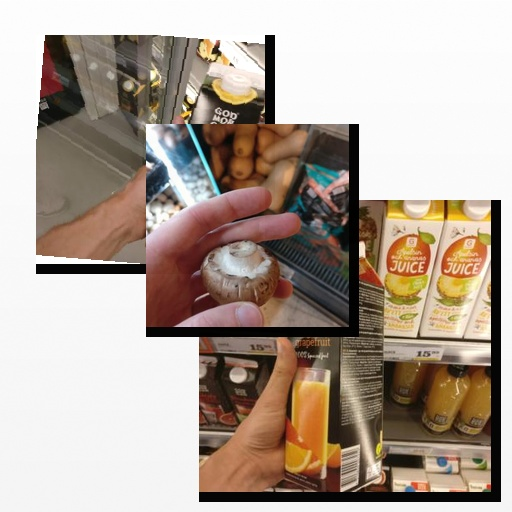
Food items: mushroom, orange_juice, orange_red_grapefruit_juice